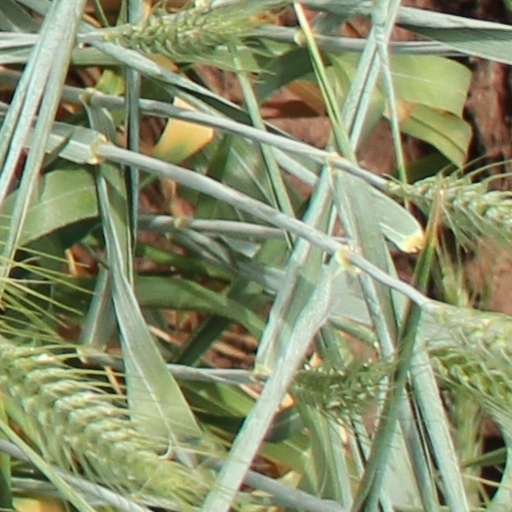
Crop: wheat